List of populated places in Kastamonu Province

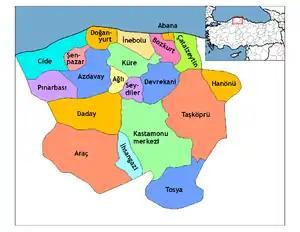
Kastamonu Province

Below is the list of populated places in Kastamonu Province, Turkey by the districts. In the following lists first place in each list is the administrative center of the district.